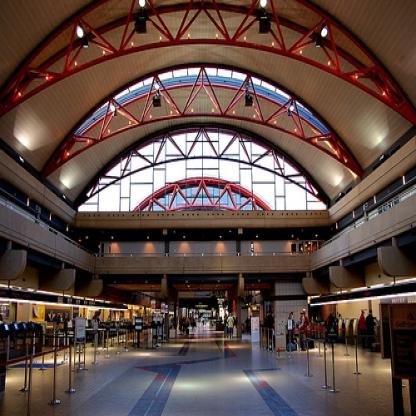
Scene: Indoor